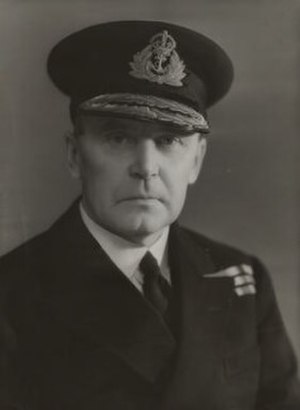
Force Z / Forhistorie
Sir Tom Phillips, øverstbefalende for Force Z
Force Z var en britisk flådestyrke med seks skibe, som den 27. oktober 1941, kort før udbruddet af Stillehavskrigen under 2. verdenskrig blev opstillet under ledelse af admiral Sir Tom Phillips. Styrken skulle hindre japanske flådestyrker i at foretage invasion af britiske kolonier i Sydøstasien, herunder opfange den japanske invasionsstyrke, som skulle gå i land i Malaya.